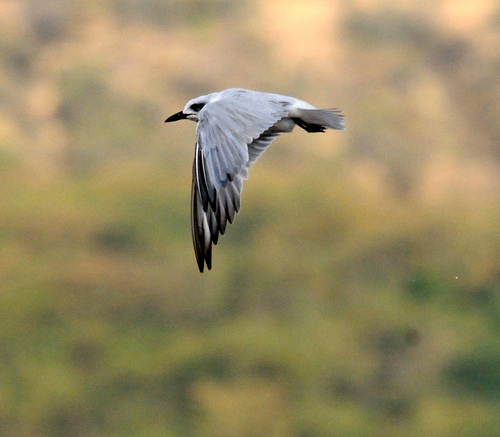
this large bird is mostly gray.
this large-billed bird has relatively long wings, tinged at the ends in black, and is white on its crown, breast and rump.
a medium bird with light grey feathers and black tips on the wings.
this bird is a beauty in flight, it is mostly covered in white feathers with only a trace of black on it's wing tips, cheek patch, bill, and legs.
a large bird with a long wingspan, and a black, white, and gray feathers.
this bird is gey with black and has a long, pointy beak.
this bird is gray and black in color, with a black beak.
this bird has a long back bill and grey and white head with a large black circle around the eyes with blue white wings.
a bird with a black and grey rectrices and the bill is long and pointed
this bird has large gray and black wings, a short tail, a large head, black feet, and a long black pointy beak.
Species: Black Tern